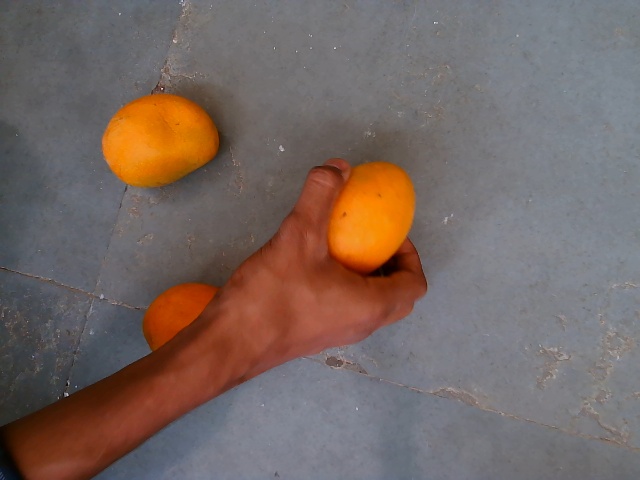
Label: Ripe_Mango